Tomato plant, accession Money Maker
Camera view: horizontal (90 deg, fisheye); turntable rotation: 0 degrees
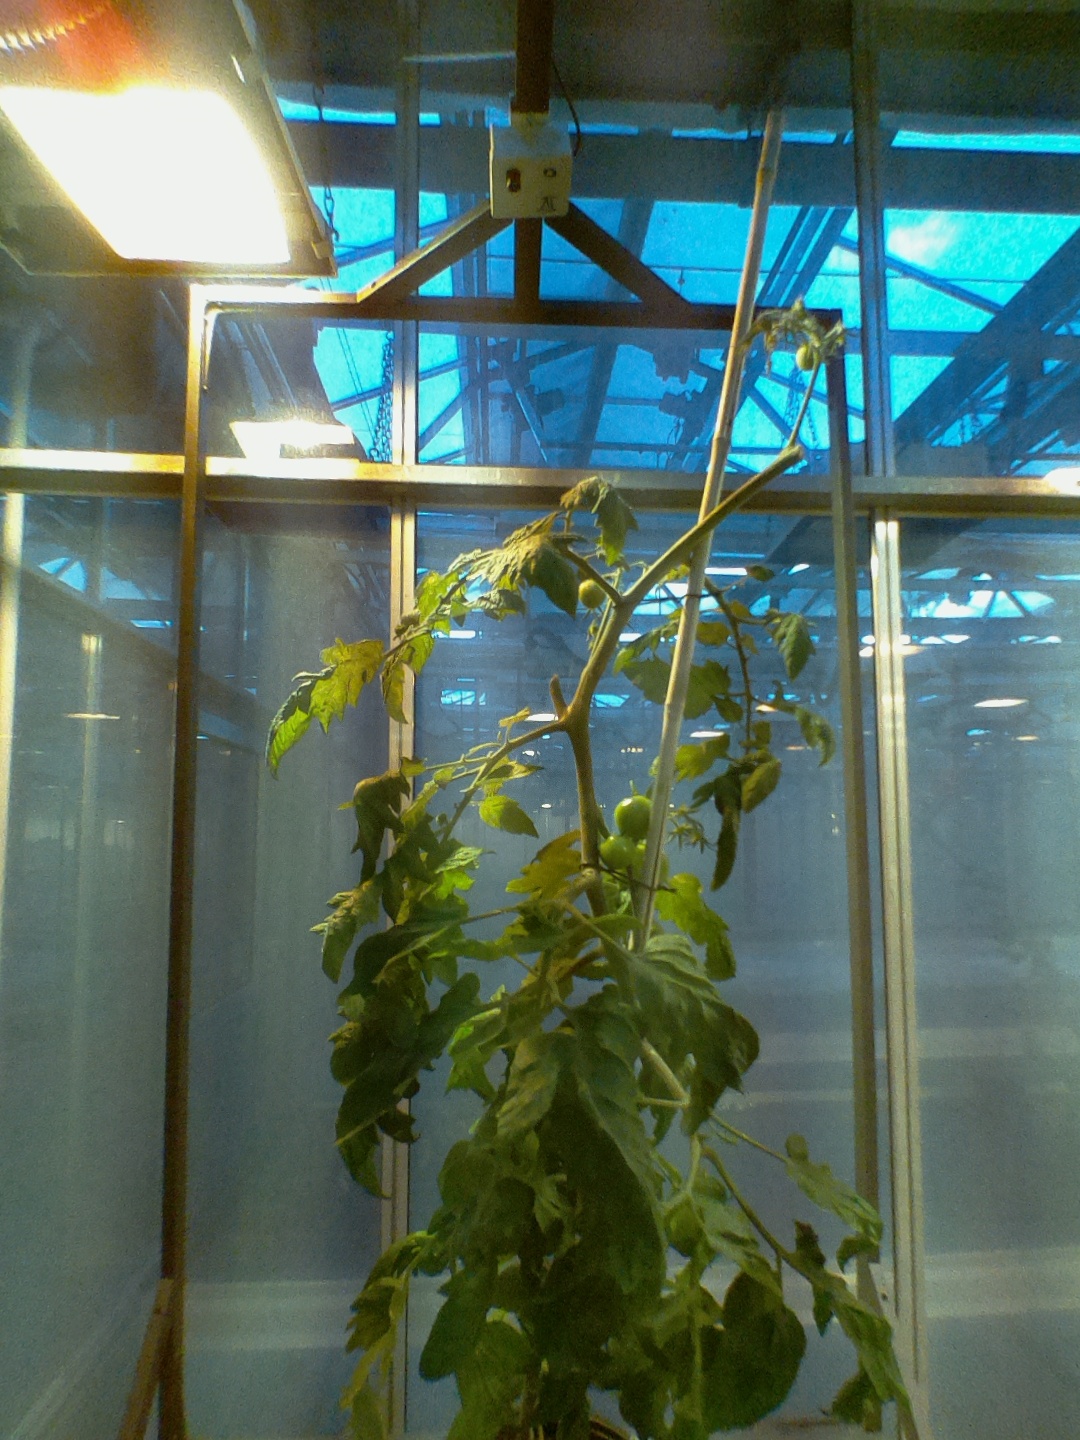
BBCH growth stage 78: 80% -90% of final fruit size